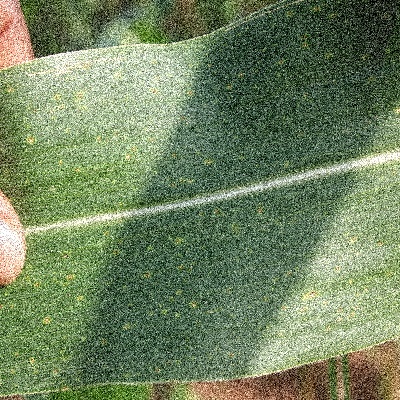
Label: Corn_(Maize)___Leaf_Spot